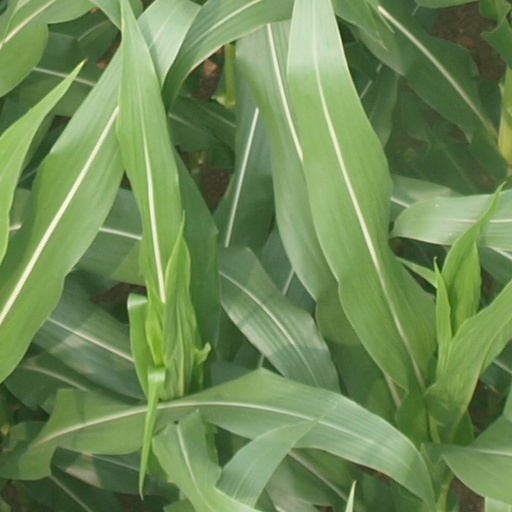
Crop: maize; corn